Badaro

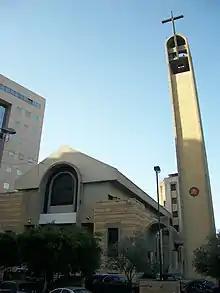
Église du Sacré-Cœur, Badaro

The street adjacent to the Hippodrome is home to four schools: College Louise Wegman un upscale secular secondary school, College Saint Sauveur which is associated with the Jesuit Jamhour college, the Syrian Catholic Lycée du Musée and the Franciscan school.